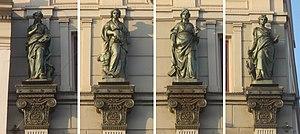
Arti et Amicitiae est une société d’artistes néerlandais fondée en 1839 à Amsterdam.